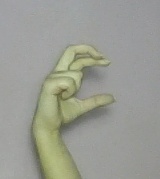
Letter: thal